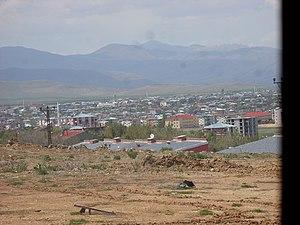
Afşin est une ville et un district de la province de Kahramanmaraş dans la région méditerranéenne en Turquie.